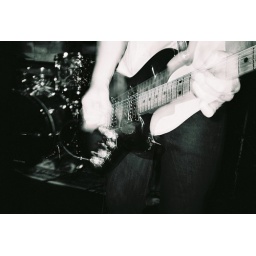
Photo by Matt Koroulis. Taken with 35mm black &amp;amp; white film.